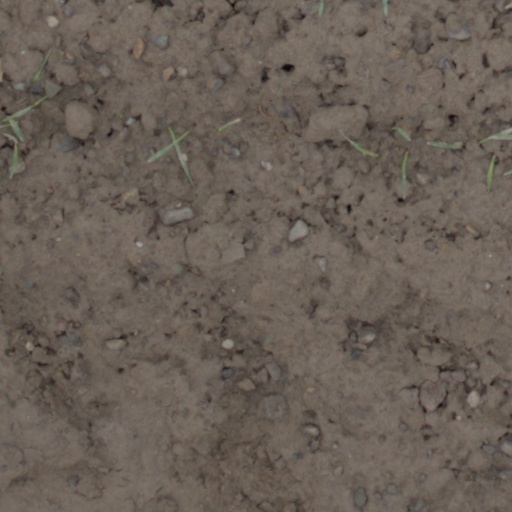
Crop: wheat